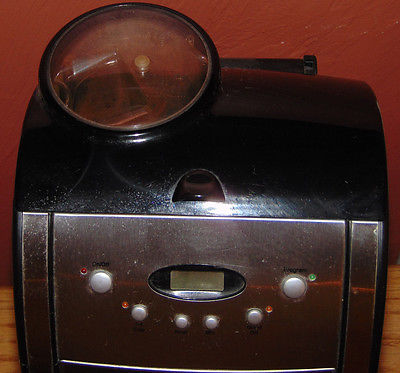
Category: coffee maker